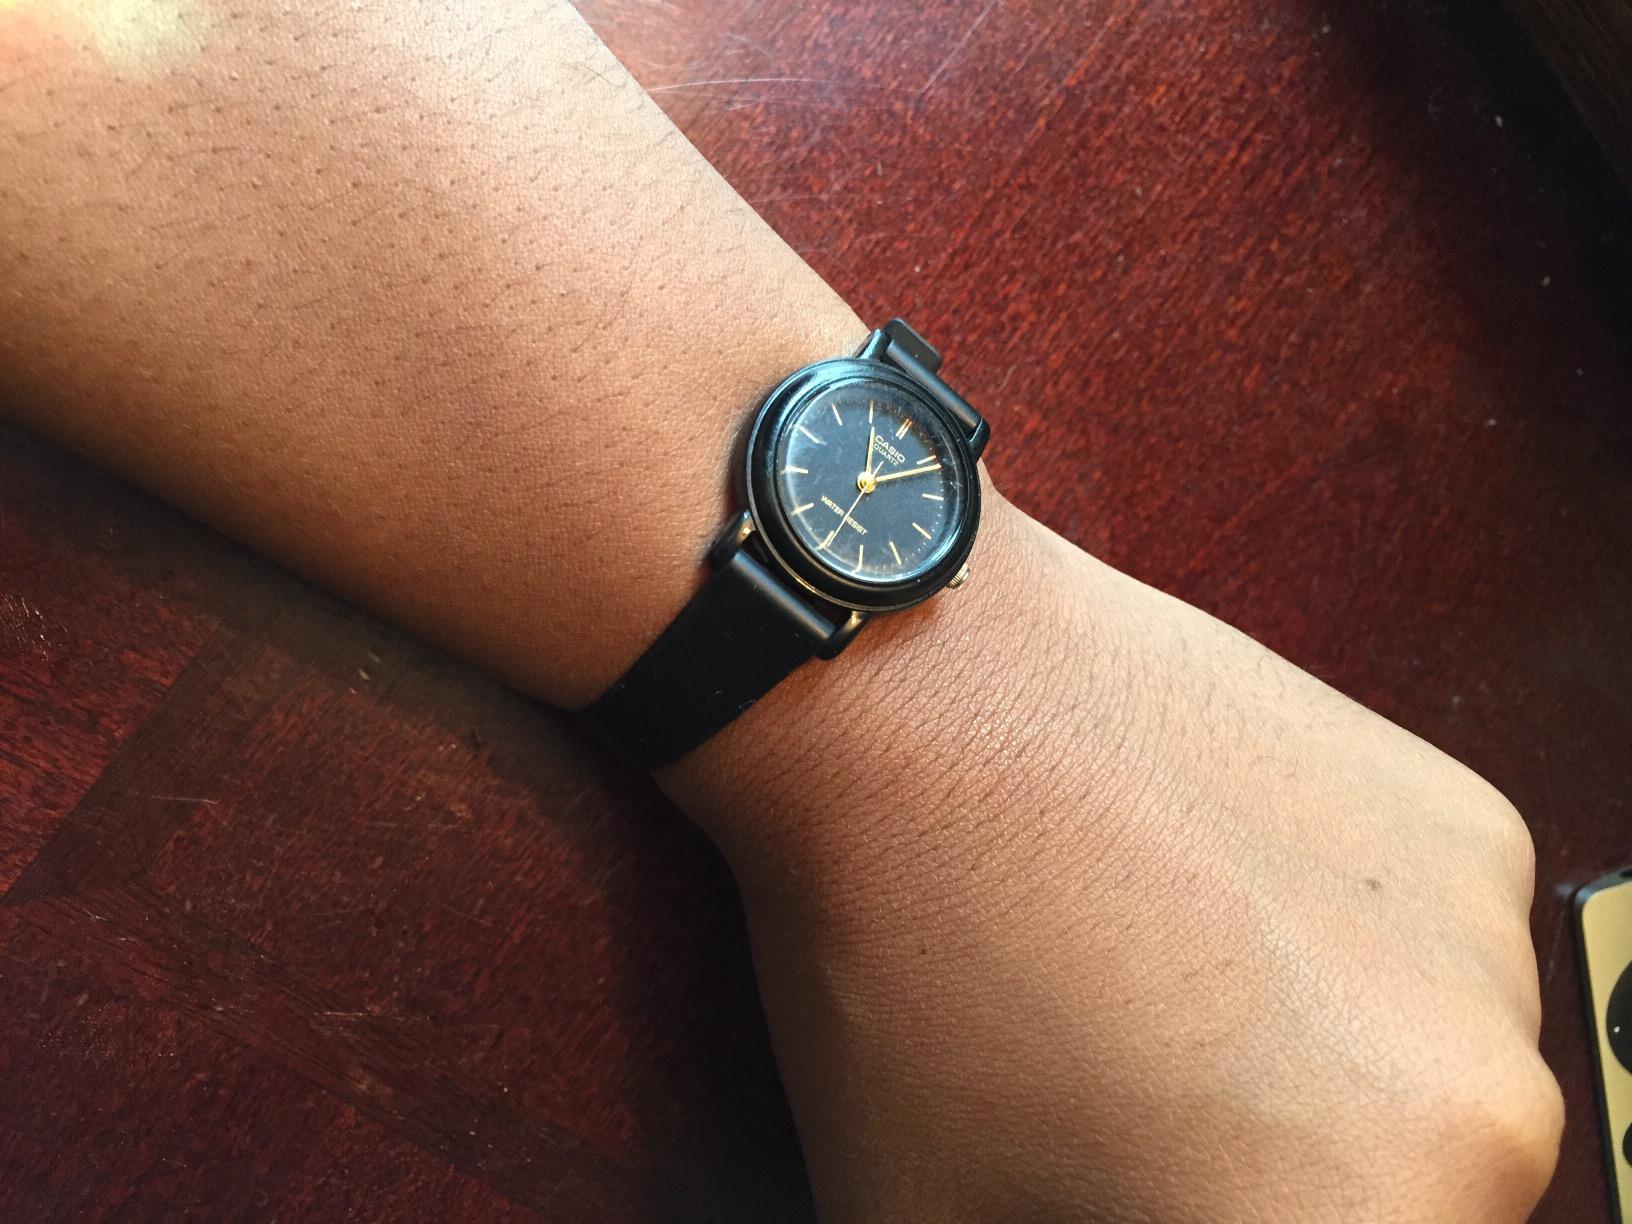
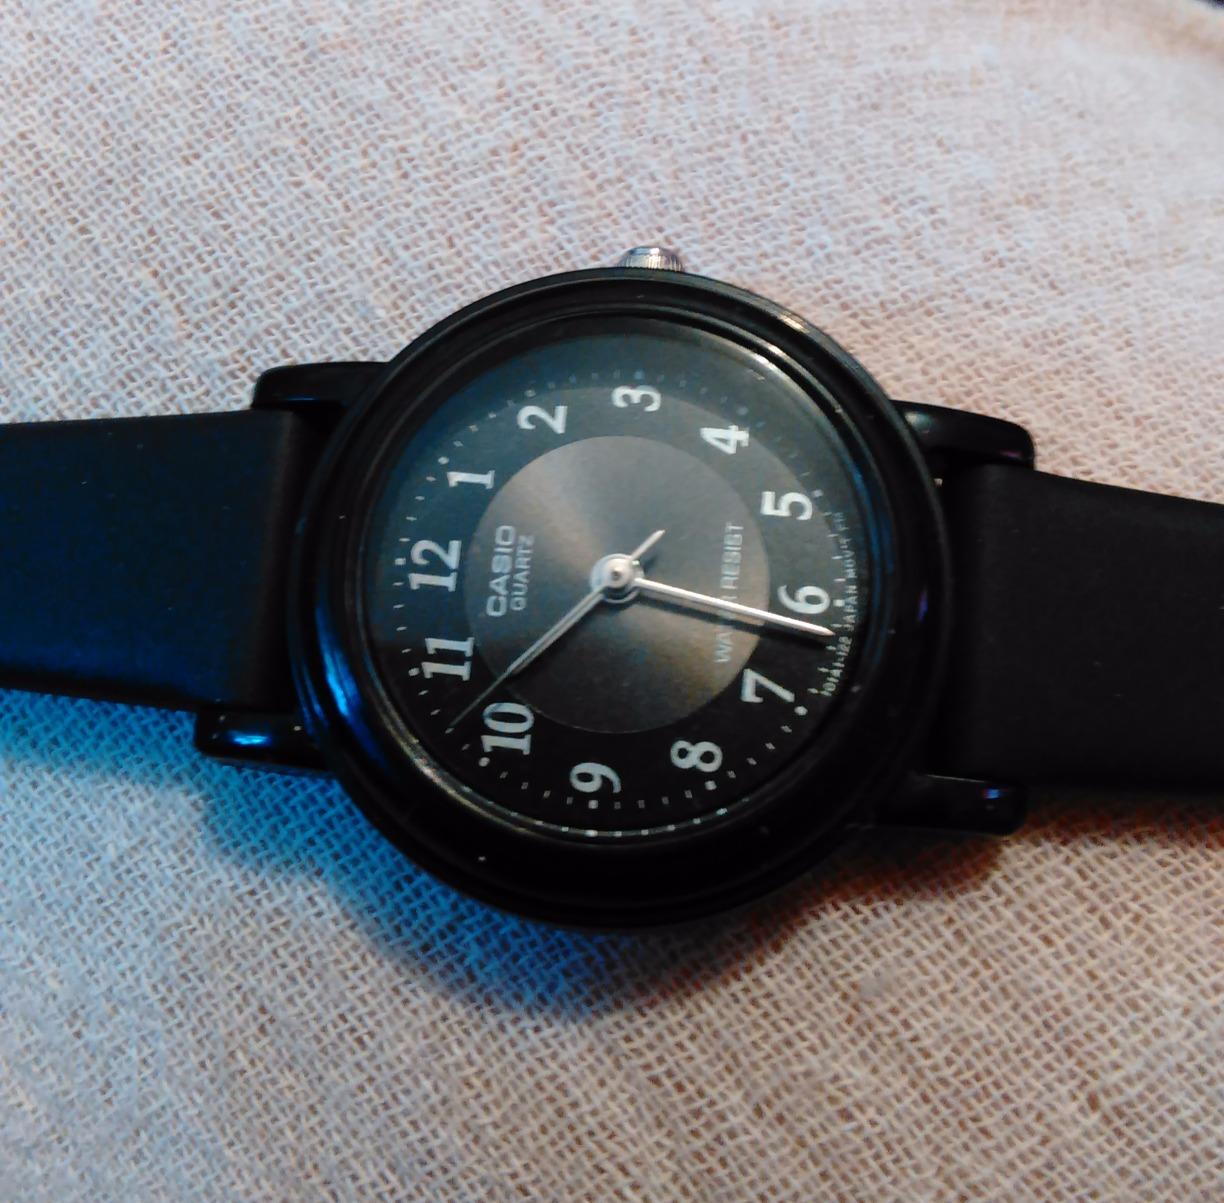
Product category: accessories_watch
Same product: no